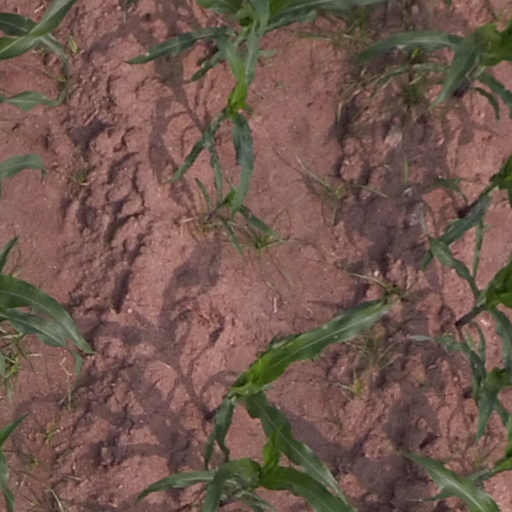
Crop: maize; corn